Müşfika Kadın

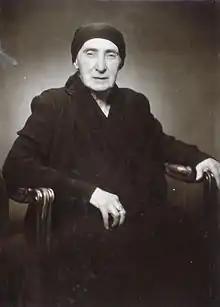

Destizer Müşfika Kadın (meaning "the compassionate one"; born Ayşe Ağır; 1872 – 18 July 1961; after the Surname Law of 1934: Müşfika Kayısoy) was the eighth consort of Sultan Abdul Hamid II of the Ottoman Empire.